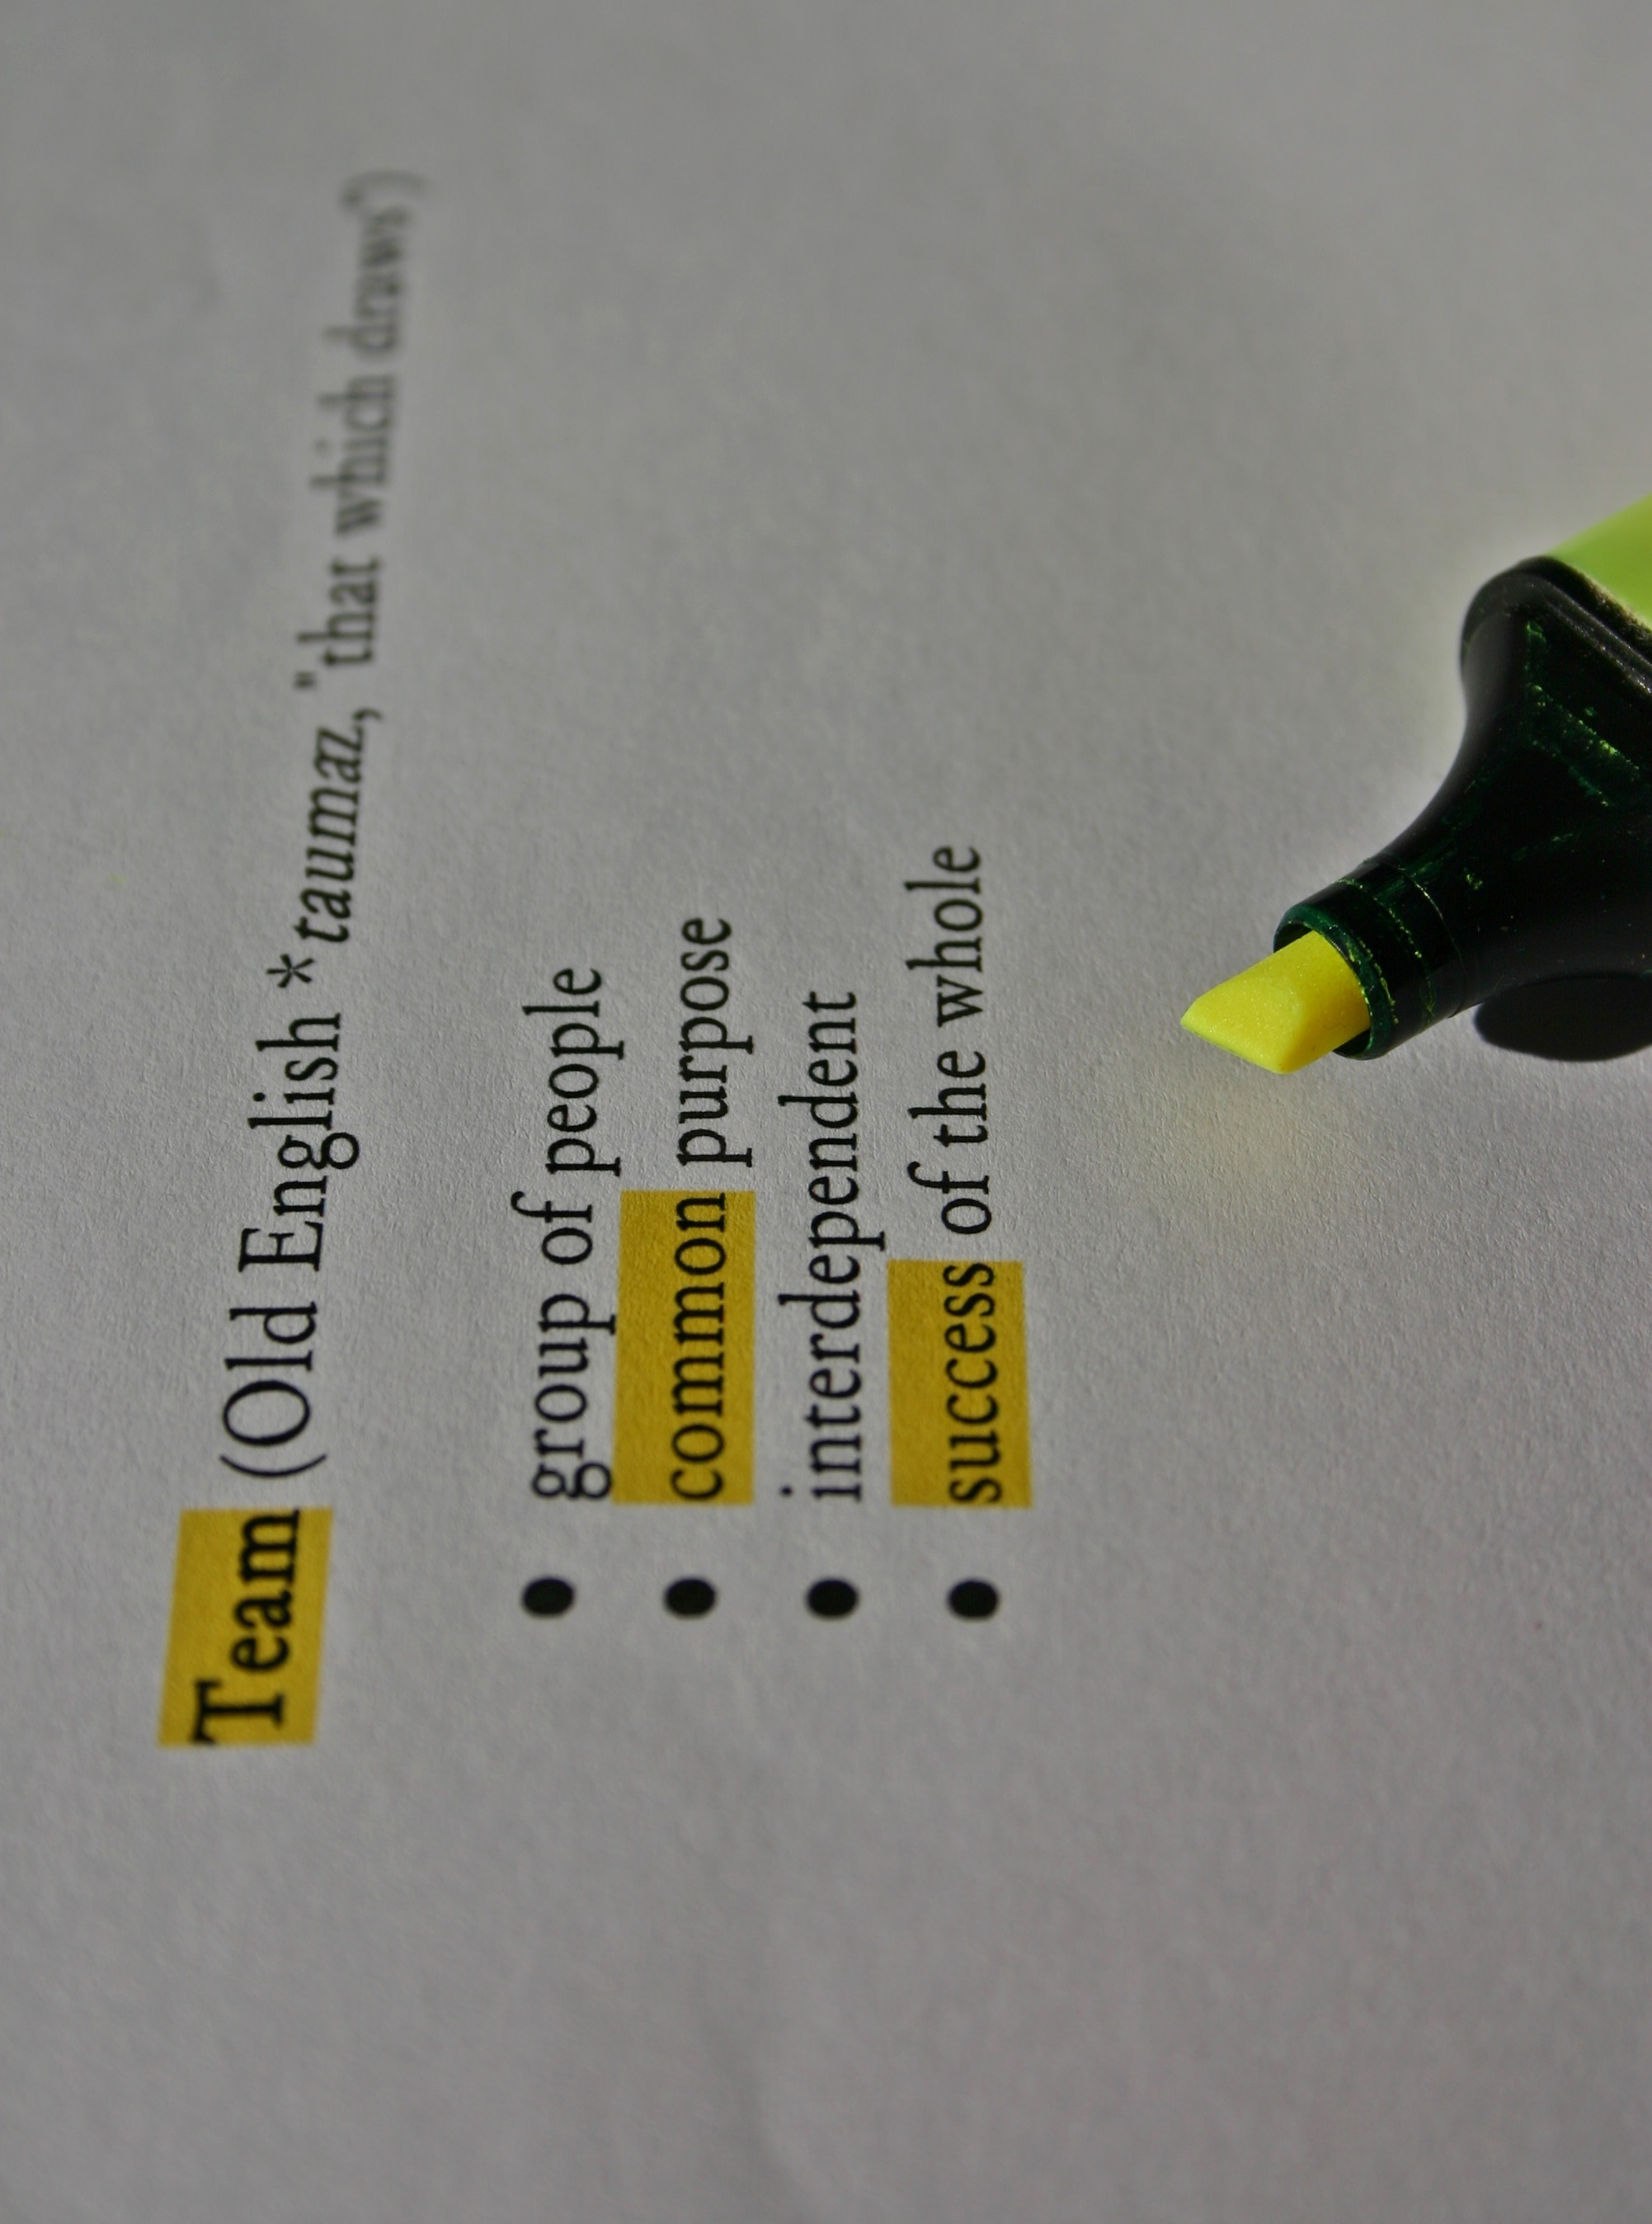
color, yellow, label, writing implement, highlighter, team, marker, mark, english, office supplies, definition, declaration, description, felter, texts marker of, explanation, lexicon